Politics of Lithuania

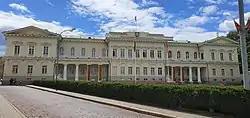
Presidential Palace of the Republic of Lithuania in Daukanto Square

The president of Lithuania is the head of state of the country, elected directly for a five-year term and can serve maximum of two terms consecutively. Presidential elections take place in a modified version of the two-round system. If half of voters participate, a candidate must win a majority of the total valid vote in order to win election in the first round. If fewer than half of voters participate, a candidate can win outright with a plurality and at least one third of the total vote. If the first round does not produce a president, a runoff is held between the top two finishers in the first round, with a plurality sufficient to win.